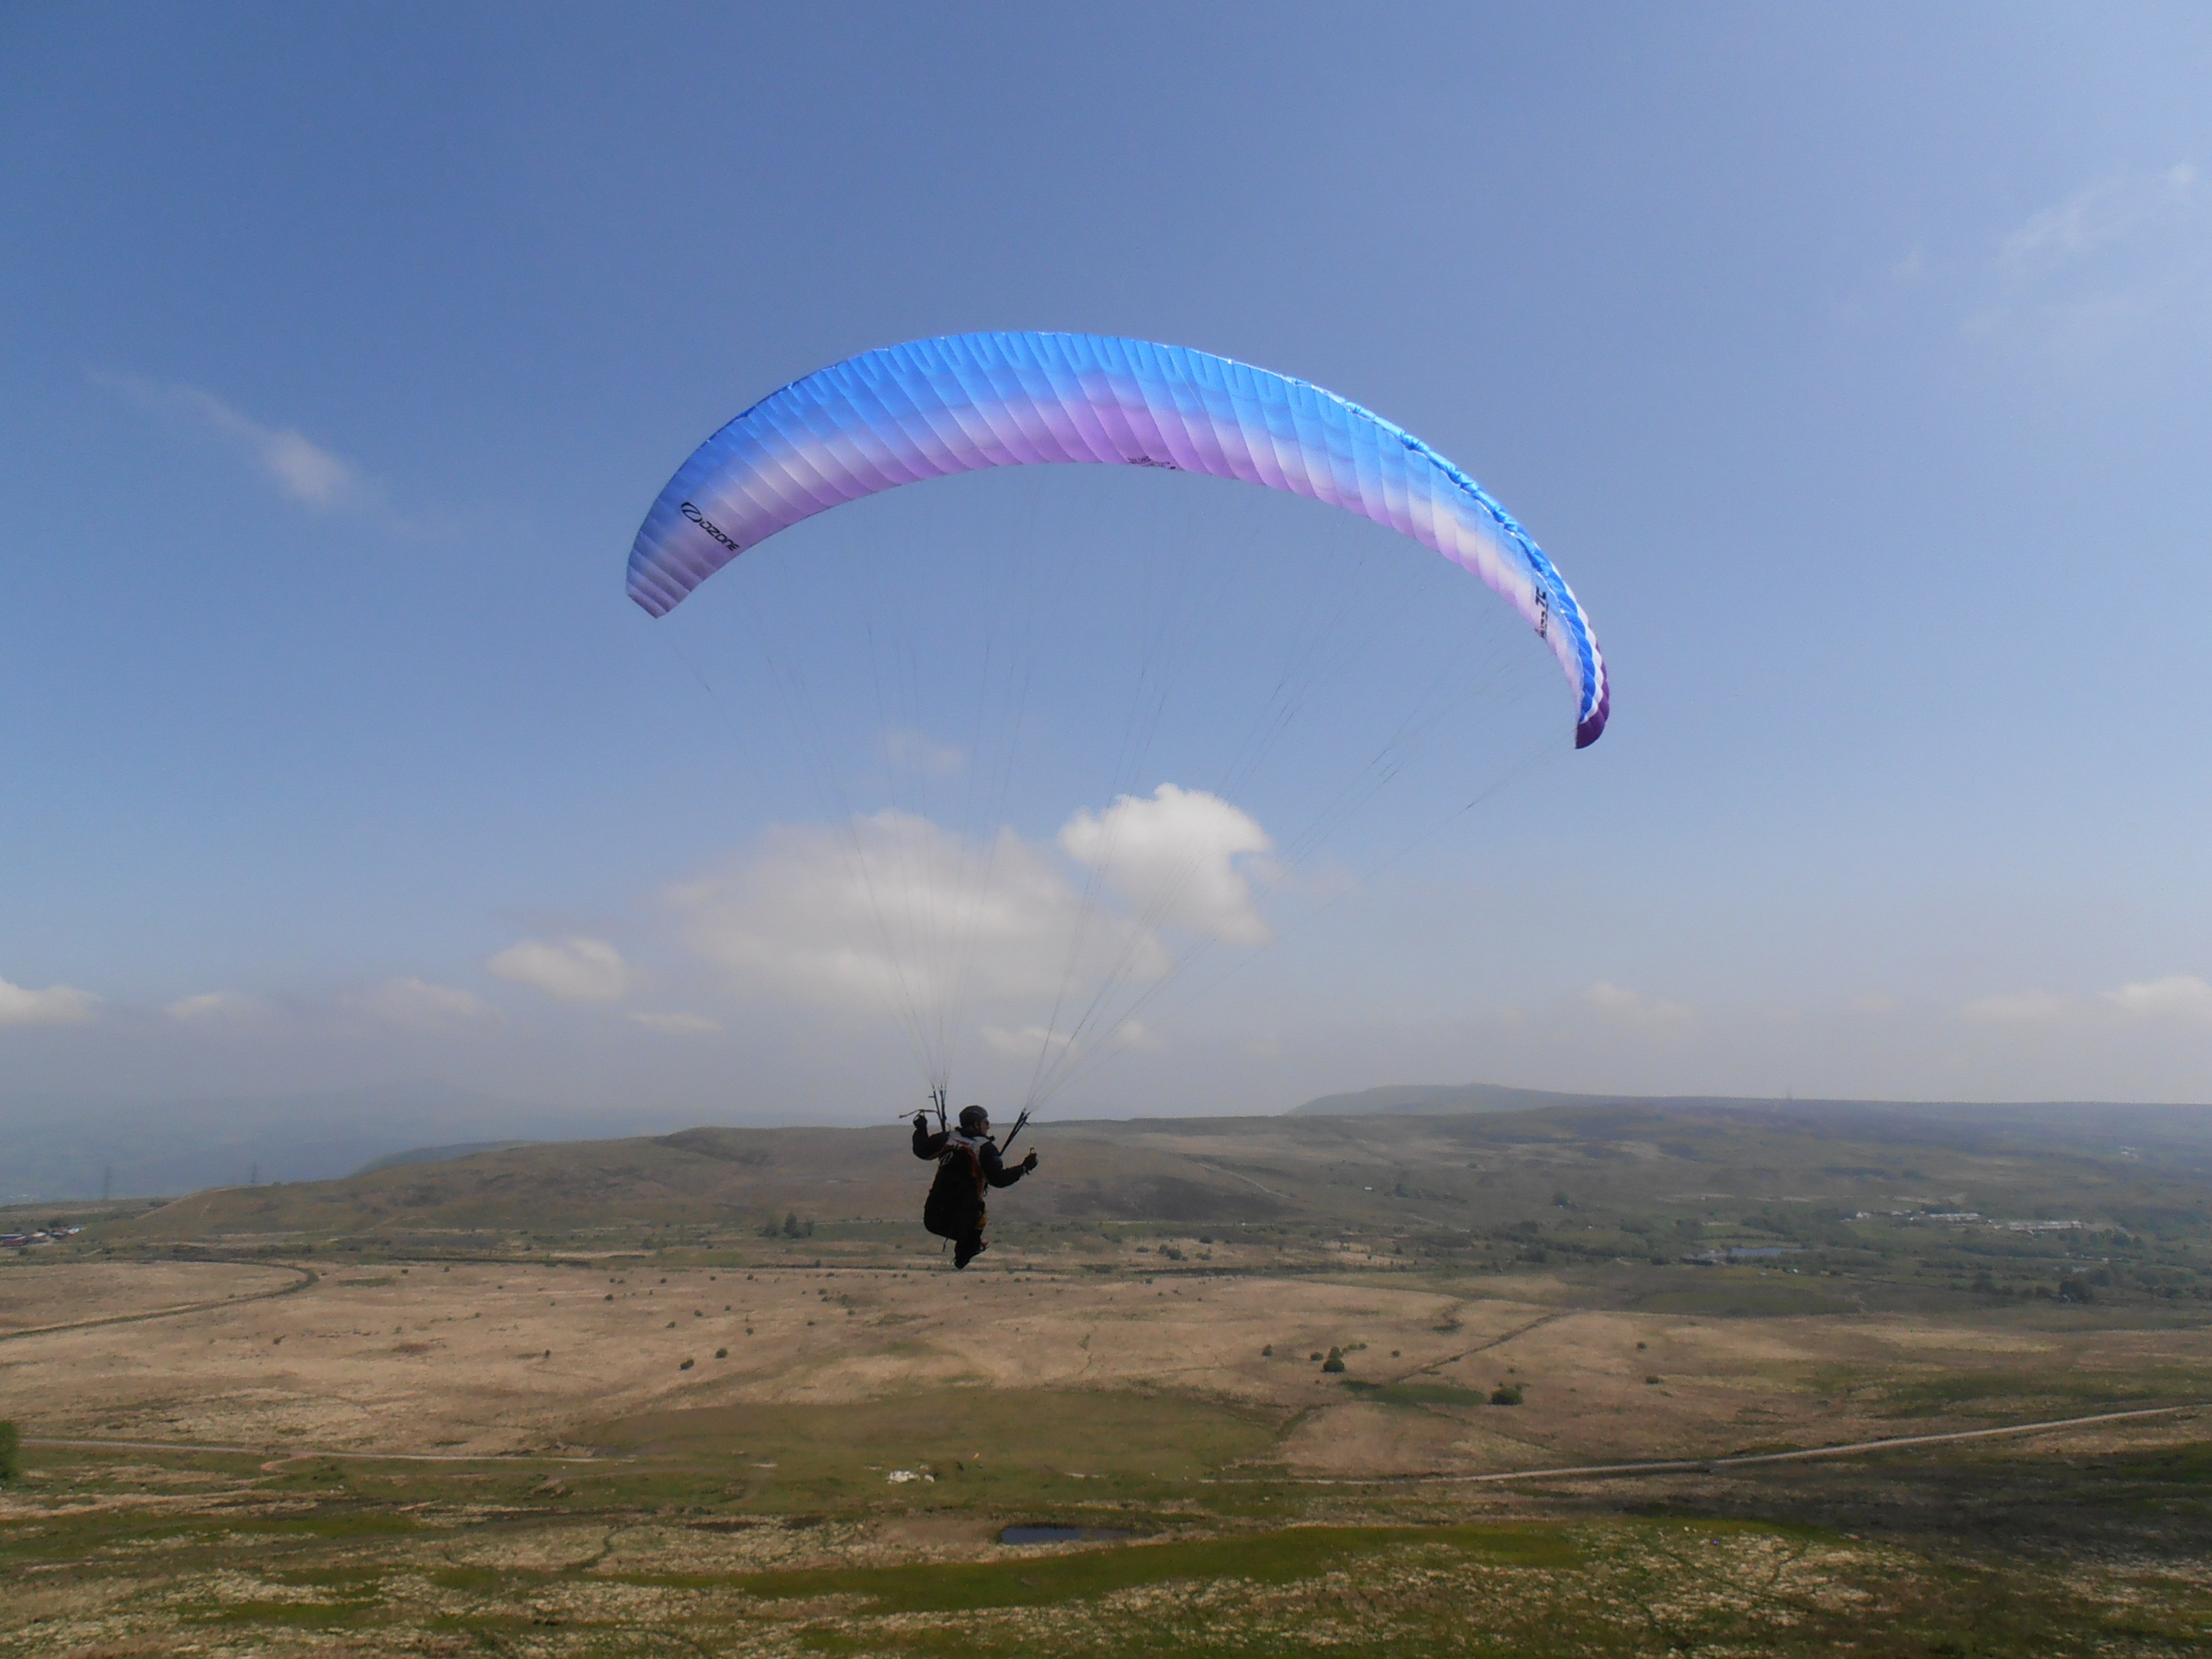
wing, sport, extreme sport, parachute, paragliding, glider, sports, parachuting, air sports, atmosphere of earth, windsports, powered paragliding